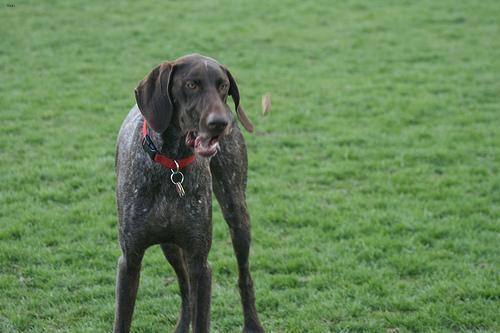
german shorthaired